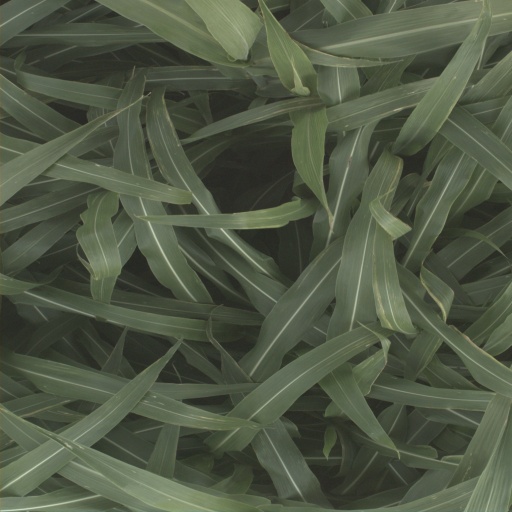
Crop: sorghum